Islam in Taiwan

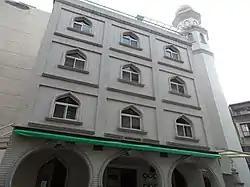
Taipei Cultural Mosque in Zhongzheng, Taipei houses the office of the Chinese Muslim Youth League and Taiwan Halal Integrity Development Association

In 2001, the World Assembly of Muslim Youth with cooperation with CMA held the Summer Muslim Youth Camp to let Muslim brothers know each other and young Muslims to know more about Islam in a non-Muslim society.